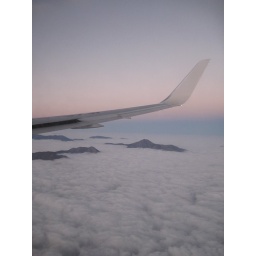
Peaks peeking out from the bed of clouds over somewhere in Chile. Flight to Santiago, Chile. September 2009